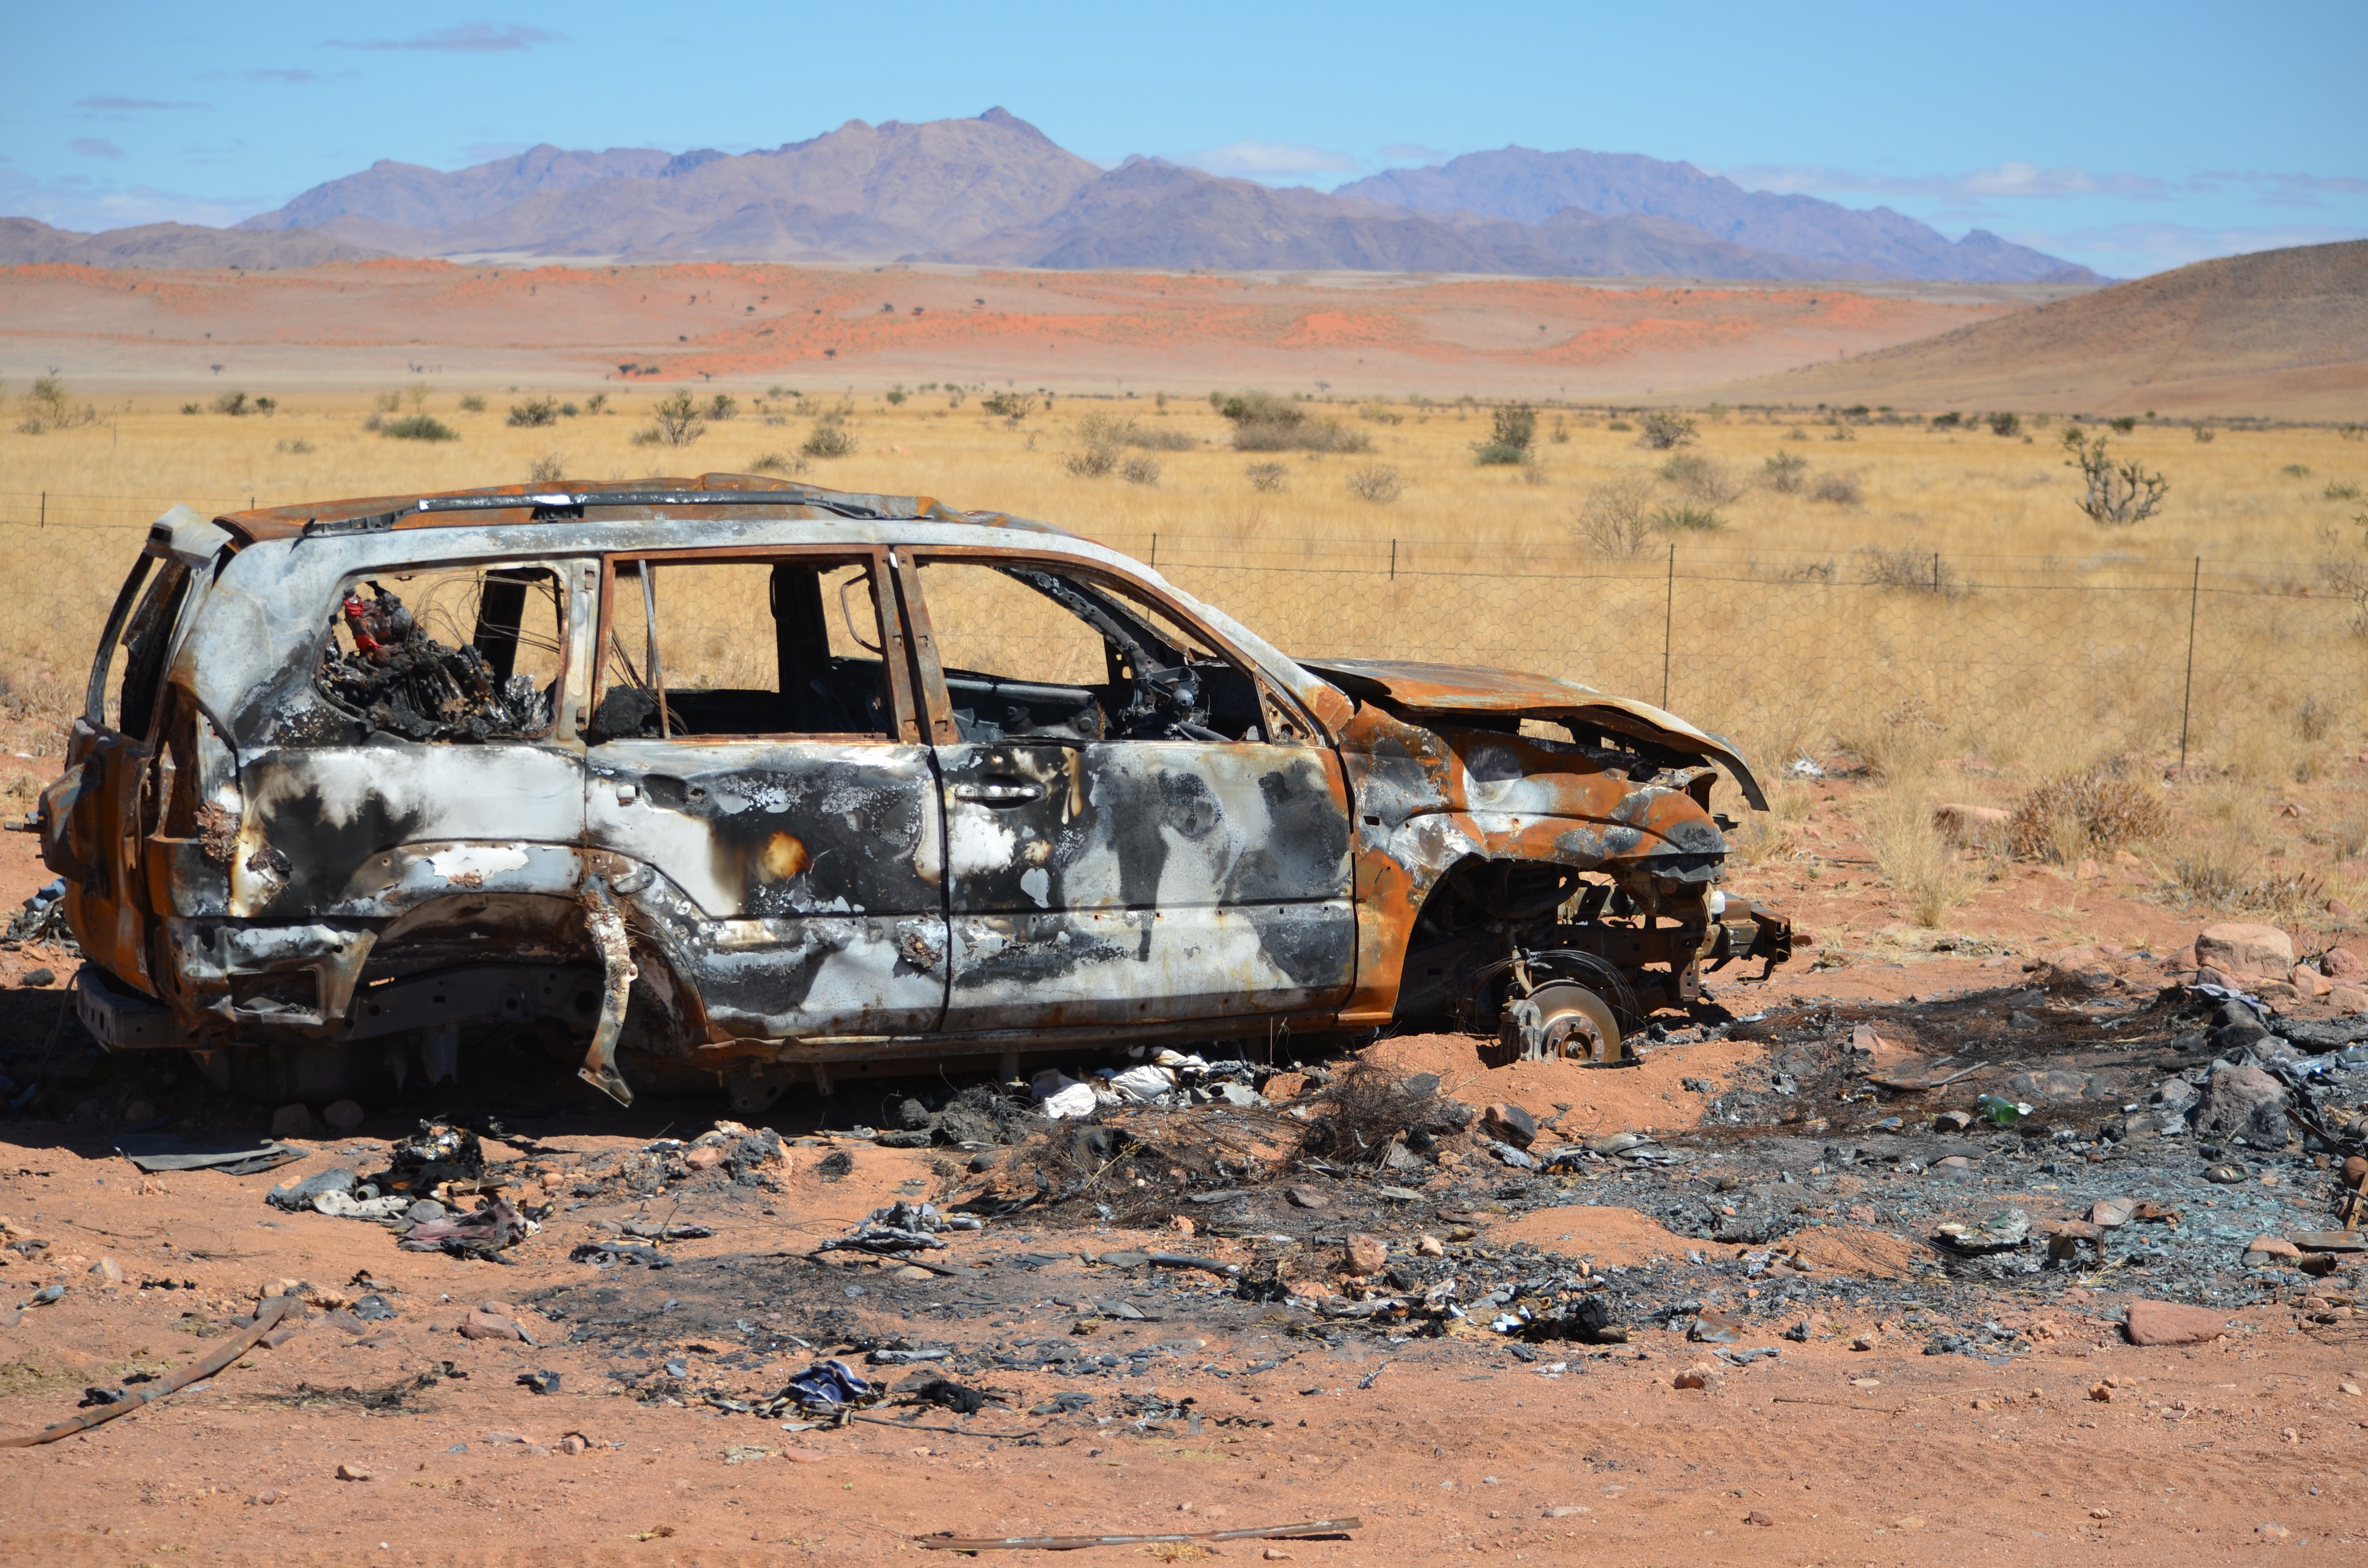
landscape, sand, sky, car, warm, desert, old, jeep, alone, travel, dry, transport, vehicle, mud, africa, broken, metal, soil, auto, contrast, blue, material, sunny, loneliness, rusty, wide, rusted, garbage, accident, wreck, dare, burned, wadi, scrap, drought, stainless, pressed, death valley, tragic, namibia, car accident, drive in the nothing, drive to end, automobile make, natural environment, aeolian landform, off roading